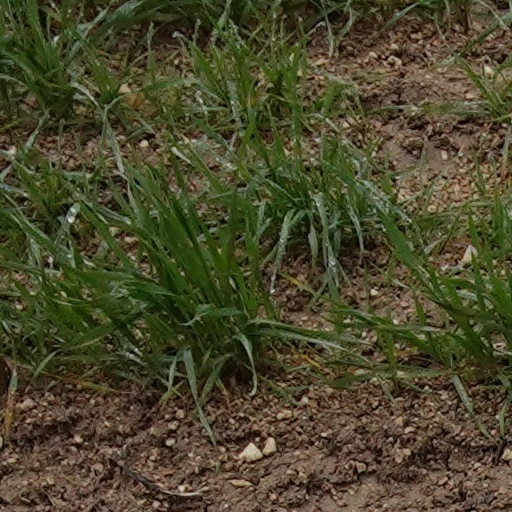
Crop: wheat